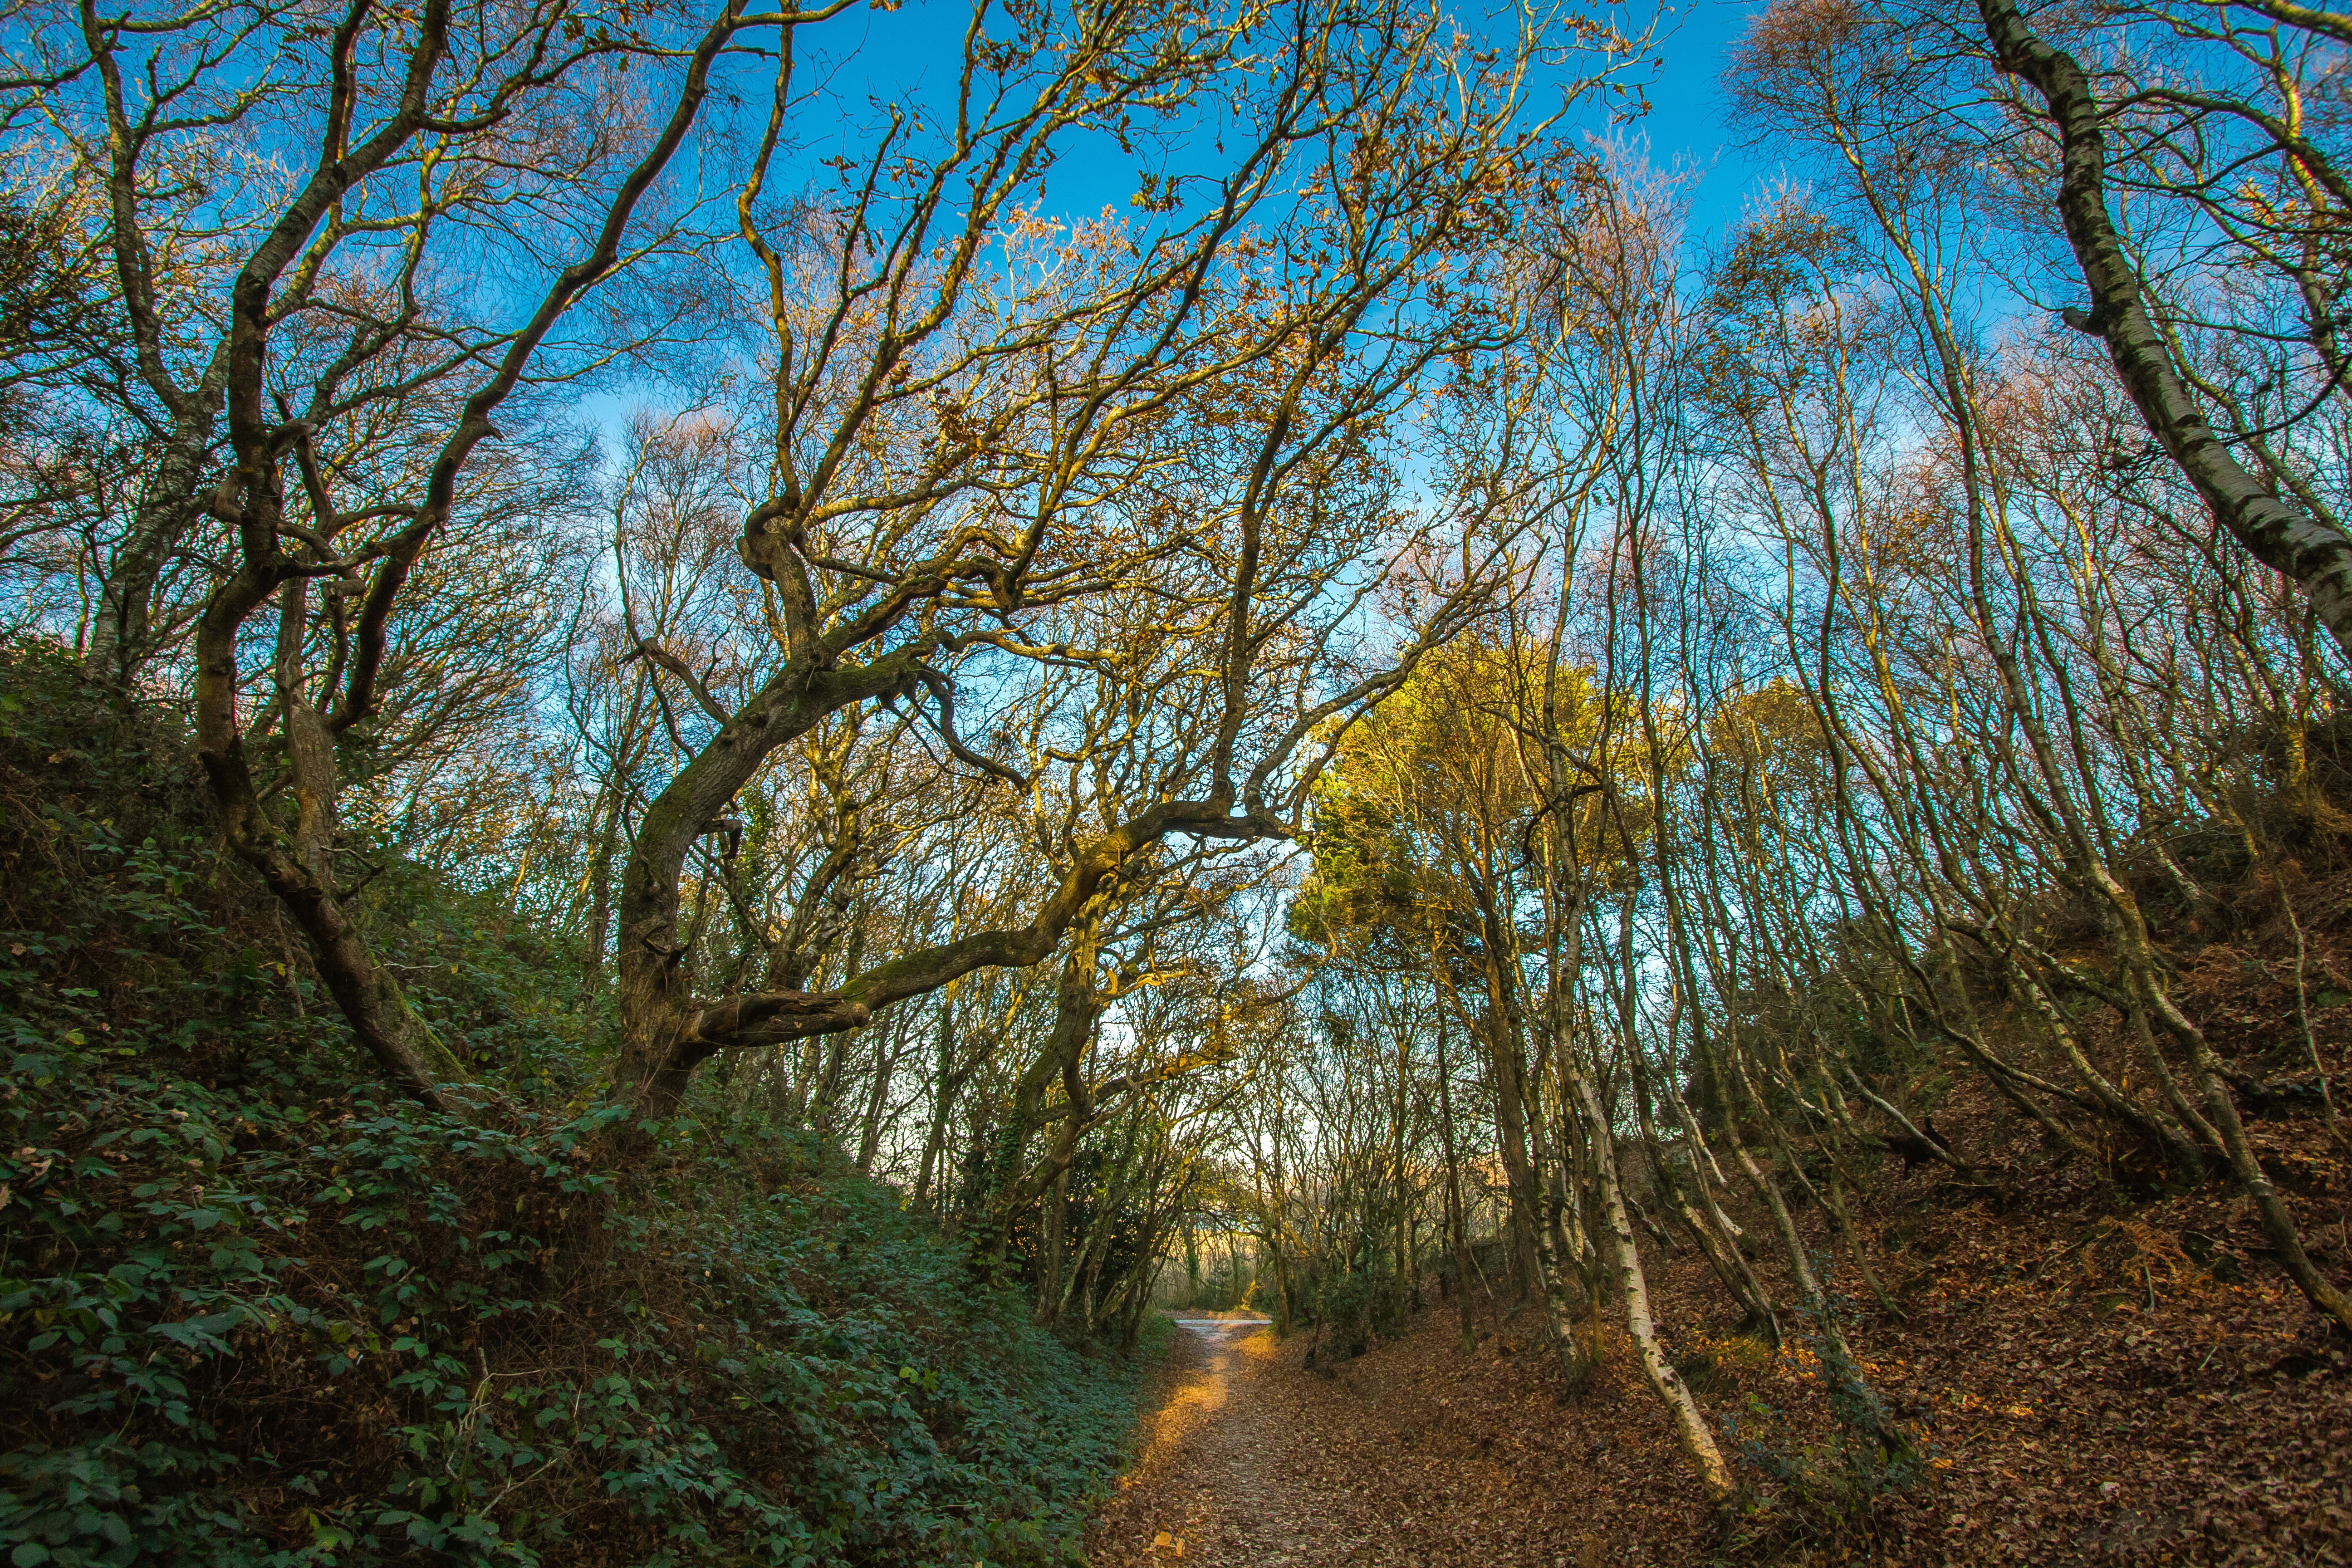
tree, nature, forest, branch, plant, sunlight, leaf, valley, autumn, season, england, deciduous, grove, woodland, habitat, ecosystem, biome, natural environment, woody plant, temperate broadleaf and mixed forest, temperate coniferous forest, hengistbury head